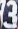
Number: 3